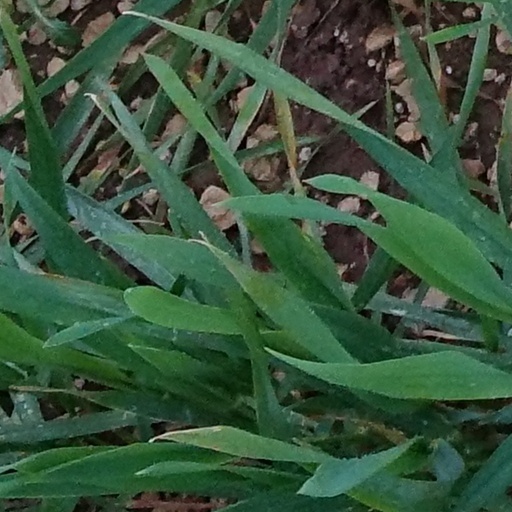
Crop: wheat